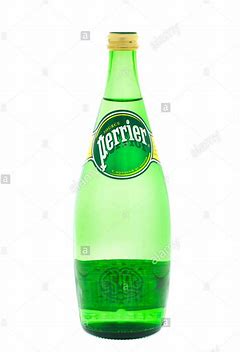
Label: plastic